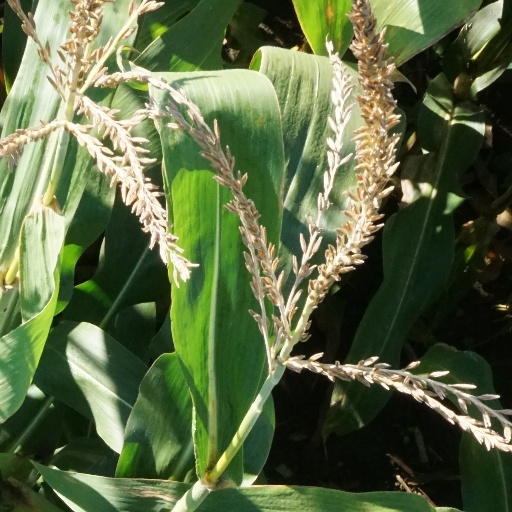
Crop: maize; corn